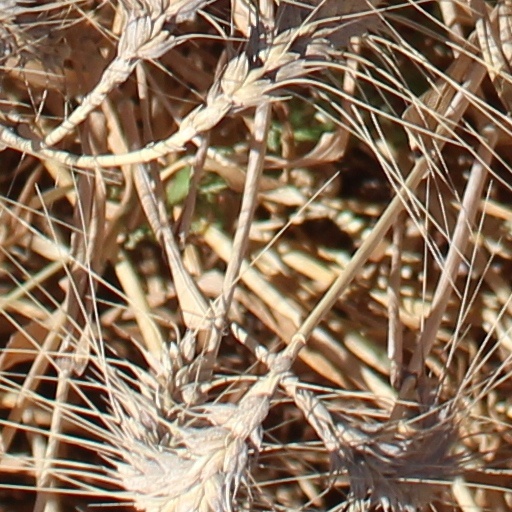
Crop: wheat